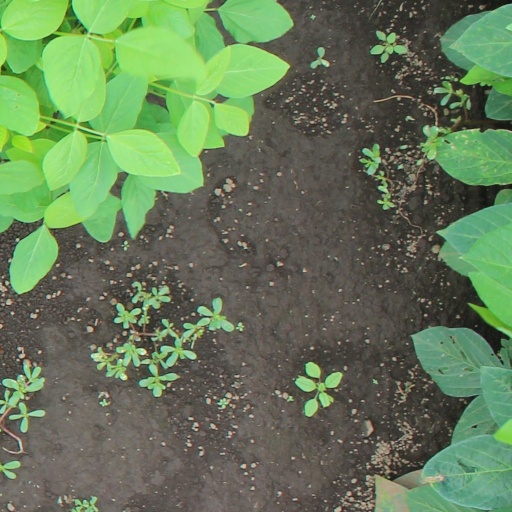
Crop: soybean